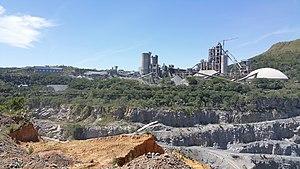
Cimenterie de Ciplan à Goiânia au Brésil.
La Société des Ciments Vicat est une entreprise cimentière fondée par Joseph Vicat, fils de Louis Vicat, en 1853 à Vif, aujourd'hui cotée en bourse mais dont le capital est toujours contrôlé par la famille Merceron-Vicat.